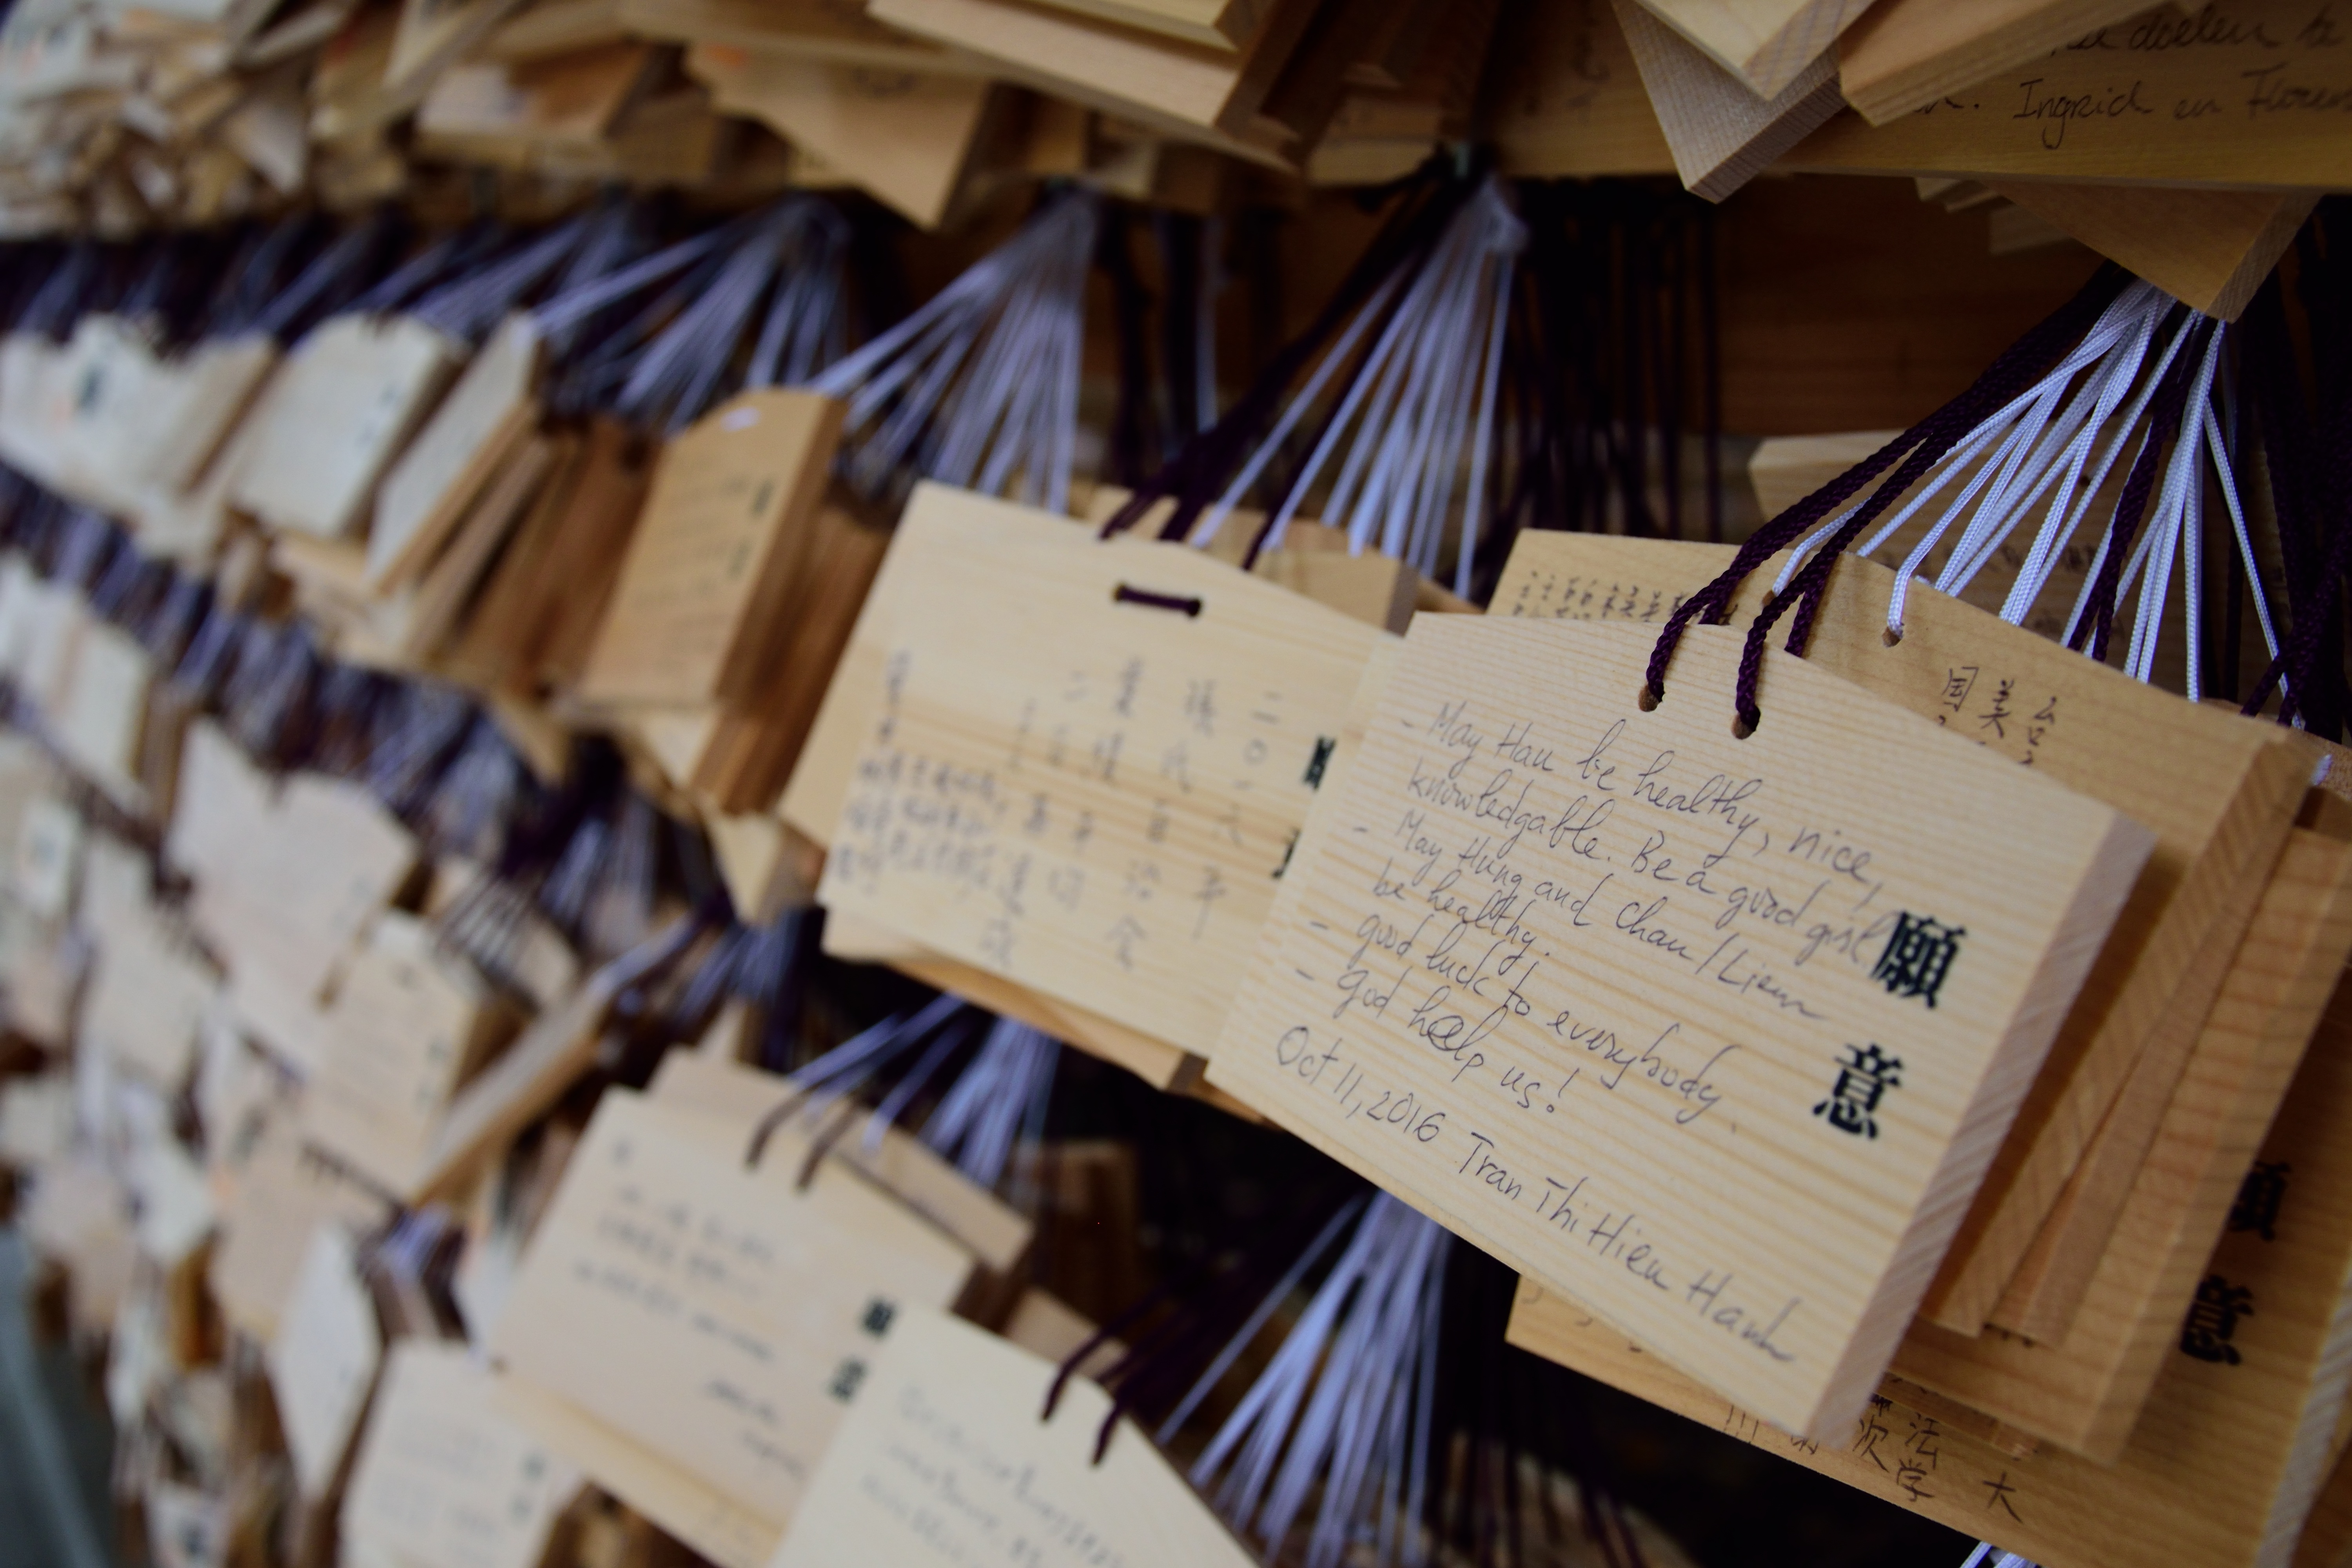
wood, tourist, travel, buddhist, religion, attraction, japan, religious, art, design, tokyo, temple, japanese, wooden, culture, wishes, plates